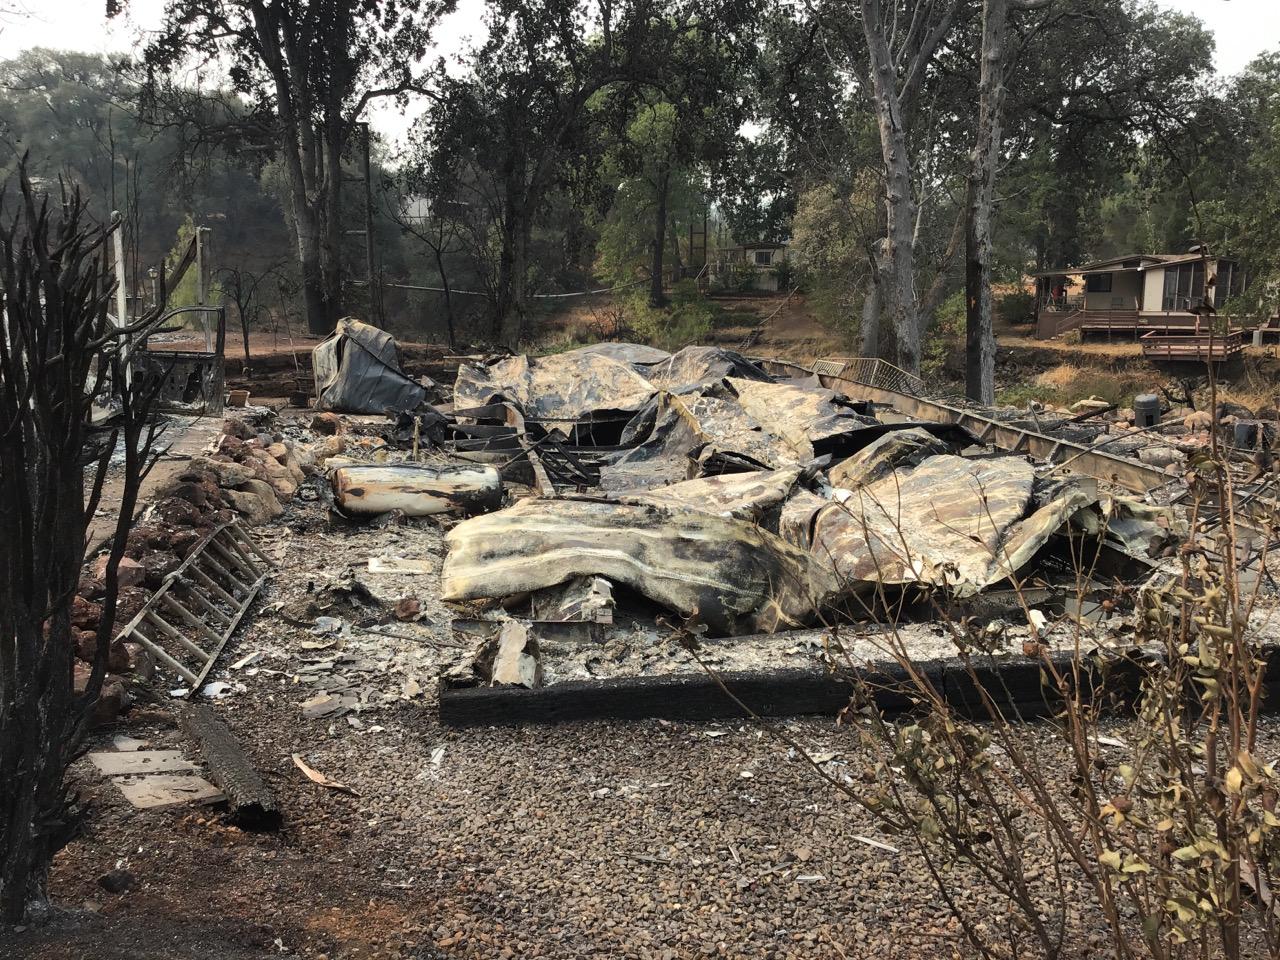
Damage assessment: destroyed